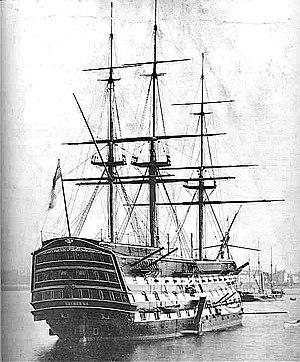
Le HMS Victory est un navire de ligne de 1er rang britannique à trois-mâts voiles carrées.